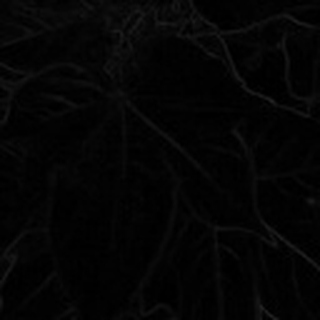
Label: healthy_cotton